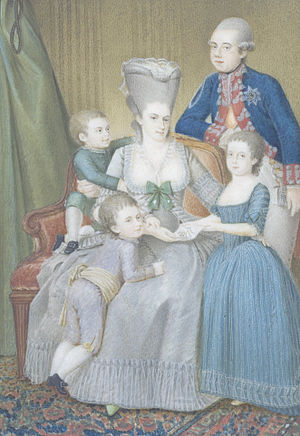
Nederlandenes historie / Burgundervældet / Republikkens Stortid og Forfald
Wilhelm 5. af Oranien, stadtholder fra 1751–1806, og Vilhelmine af Preussen med tre af de fem børn, fra venstre mod højre: den senere William I af Nederlandene, Frederick, og Frederica Louise Wilhelmina.
Nederlandenes historie omfatter overvejende de nordvestlige dele af det europæiske fastland men tillige oversøiske områder, som kom under dette områdes herredømme.